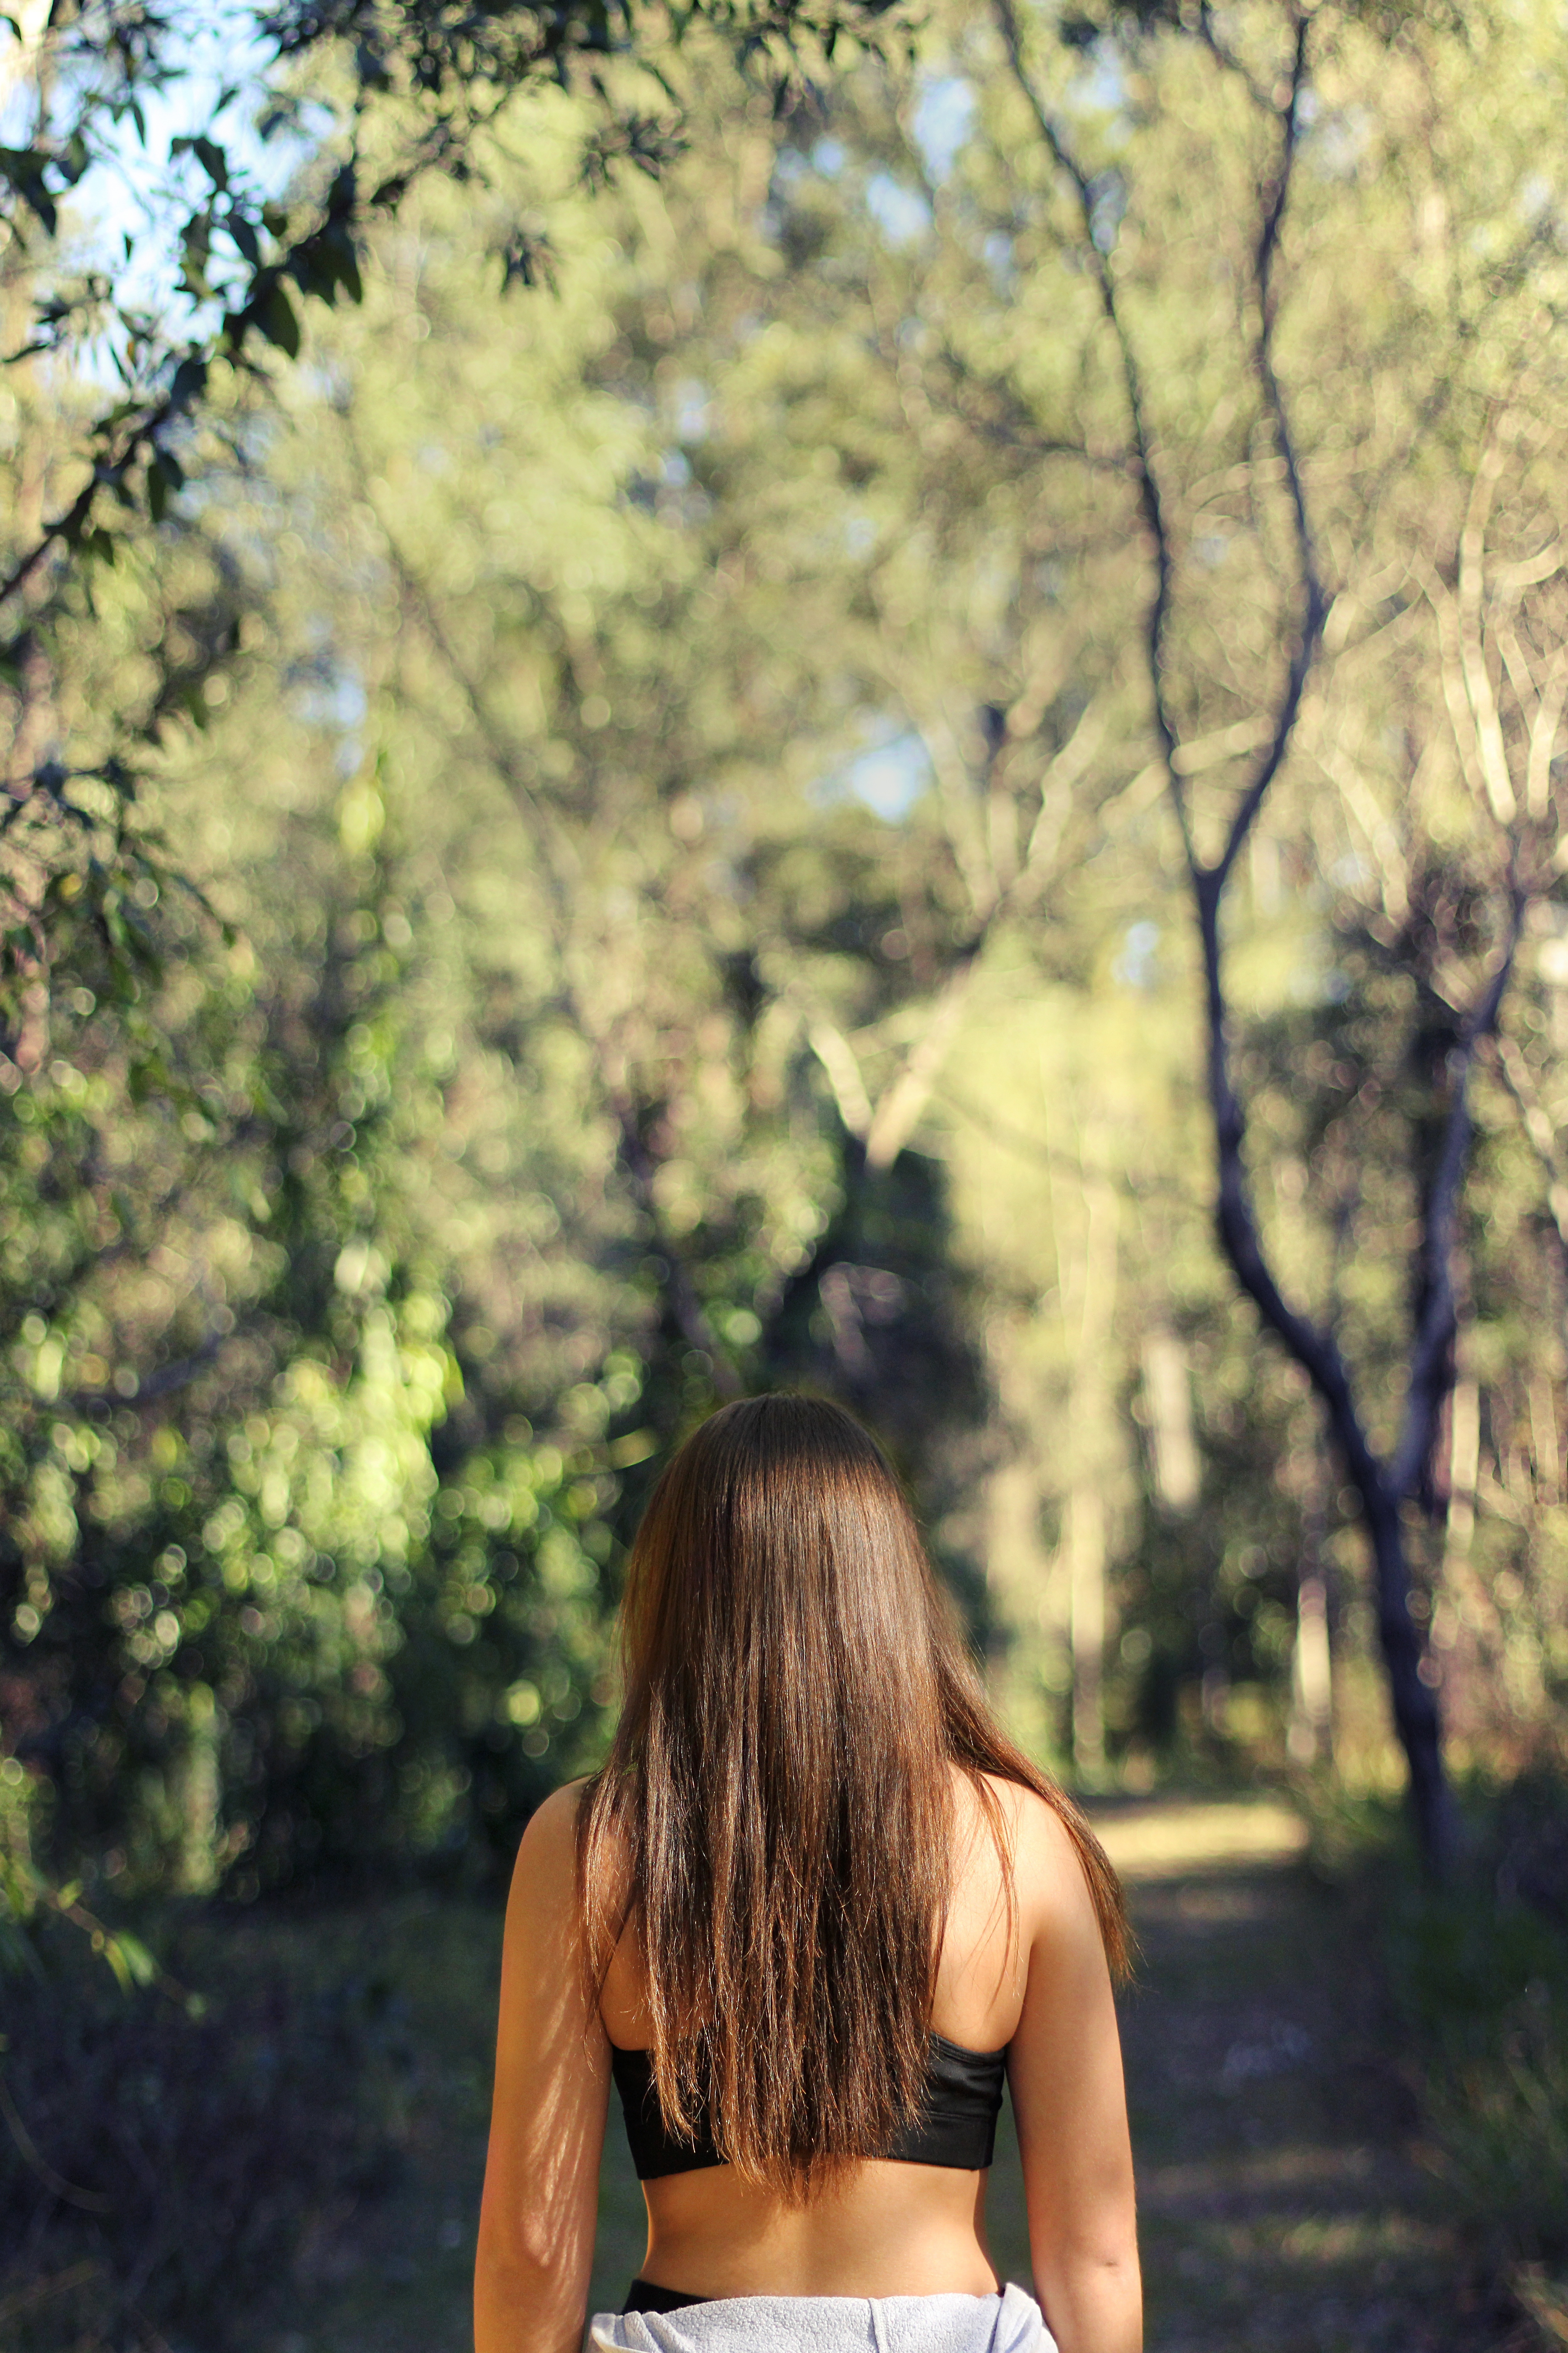
tree, nature, forest, grass, plant, girl, woman, hair, photography, sunlight, morning, leaf, flower, running, female, brunette, young, spring, autumn, leisure, season, outdoors, sports, back, photograph, skin, beauty, sexy, woodland, attractive, athlete, active, bra, woody plant